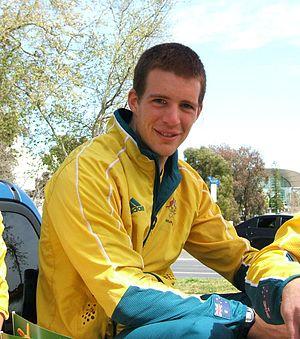
Christopher Morgan, dit Chris Morgan, né à Adélaïde le 15 décembre 1982, est un rameur d'aviron australien.